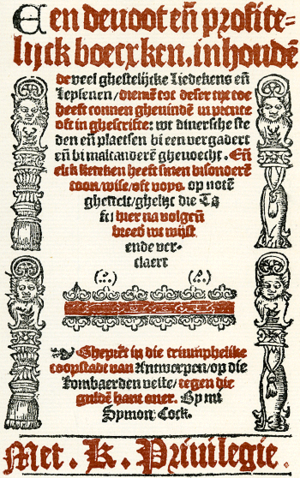
Een devoot ende profitelyck boecxken est un recueil de chansons catholiques conventionnelles des XVᵉ et XVIᵉ siècles, imprimé chez Symon Cock à Anvers en 1539. Ce recueil devait rivaliser avec les « chansons profanes indécentes ».